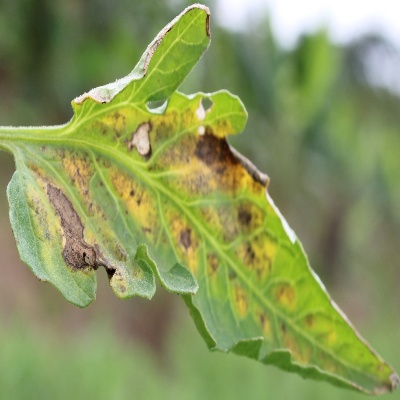
Crop: Tomato
Condition: septoria leaf spot